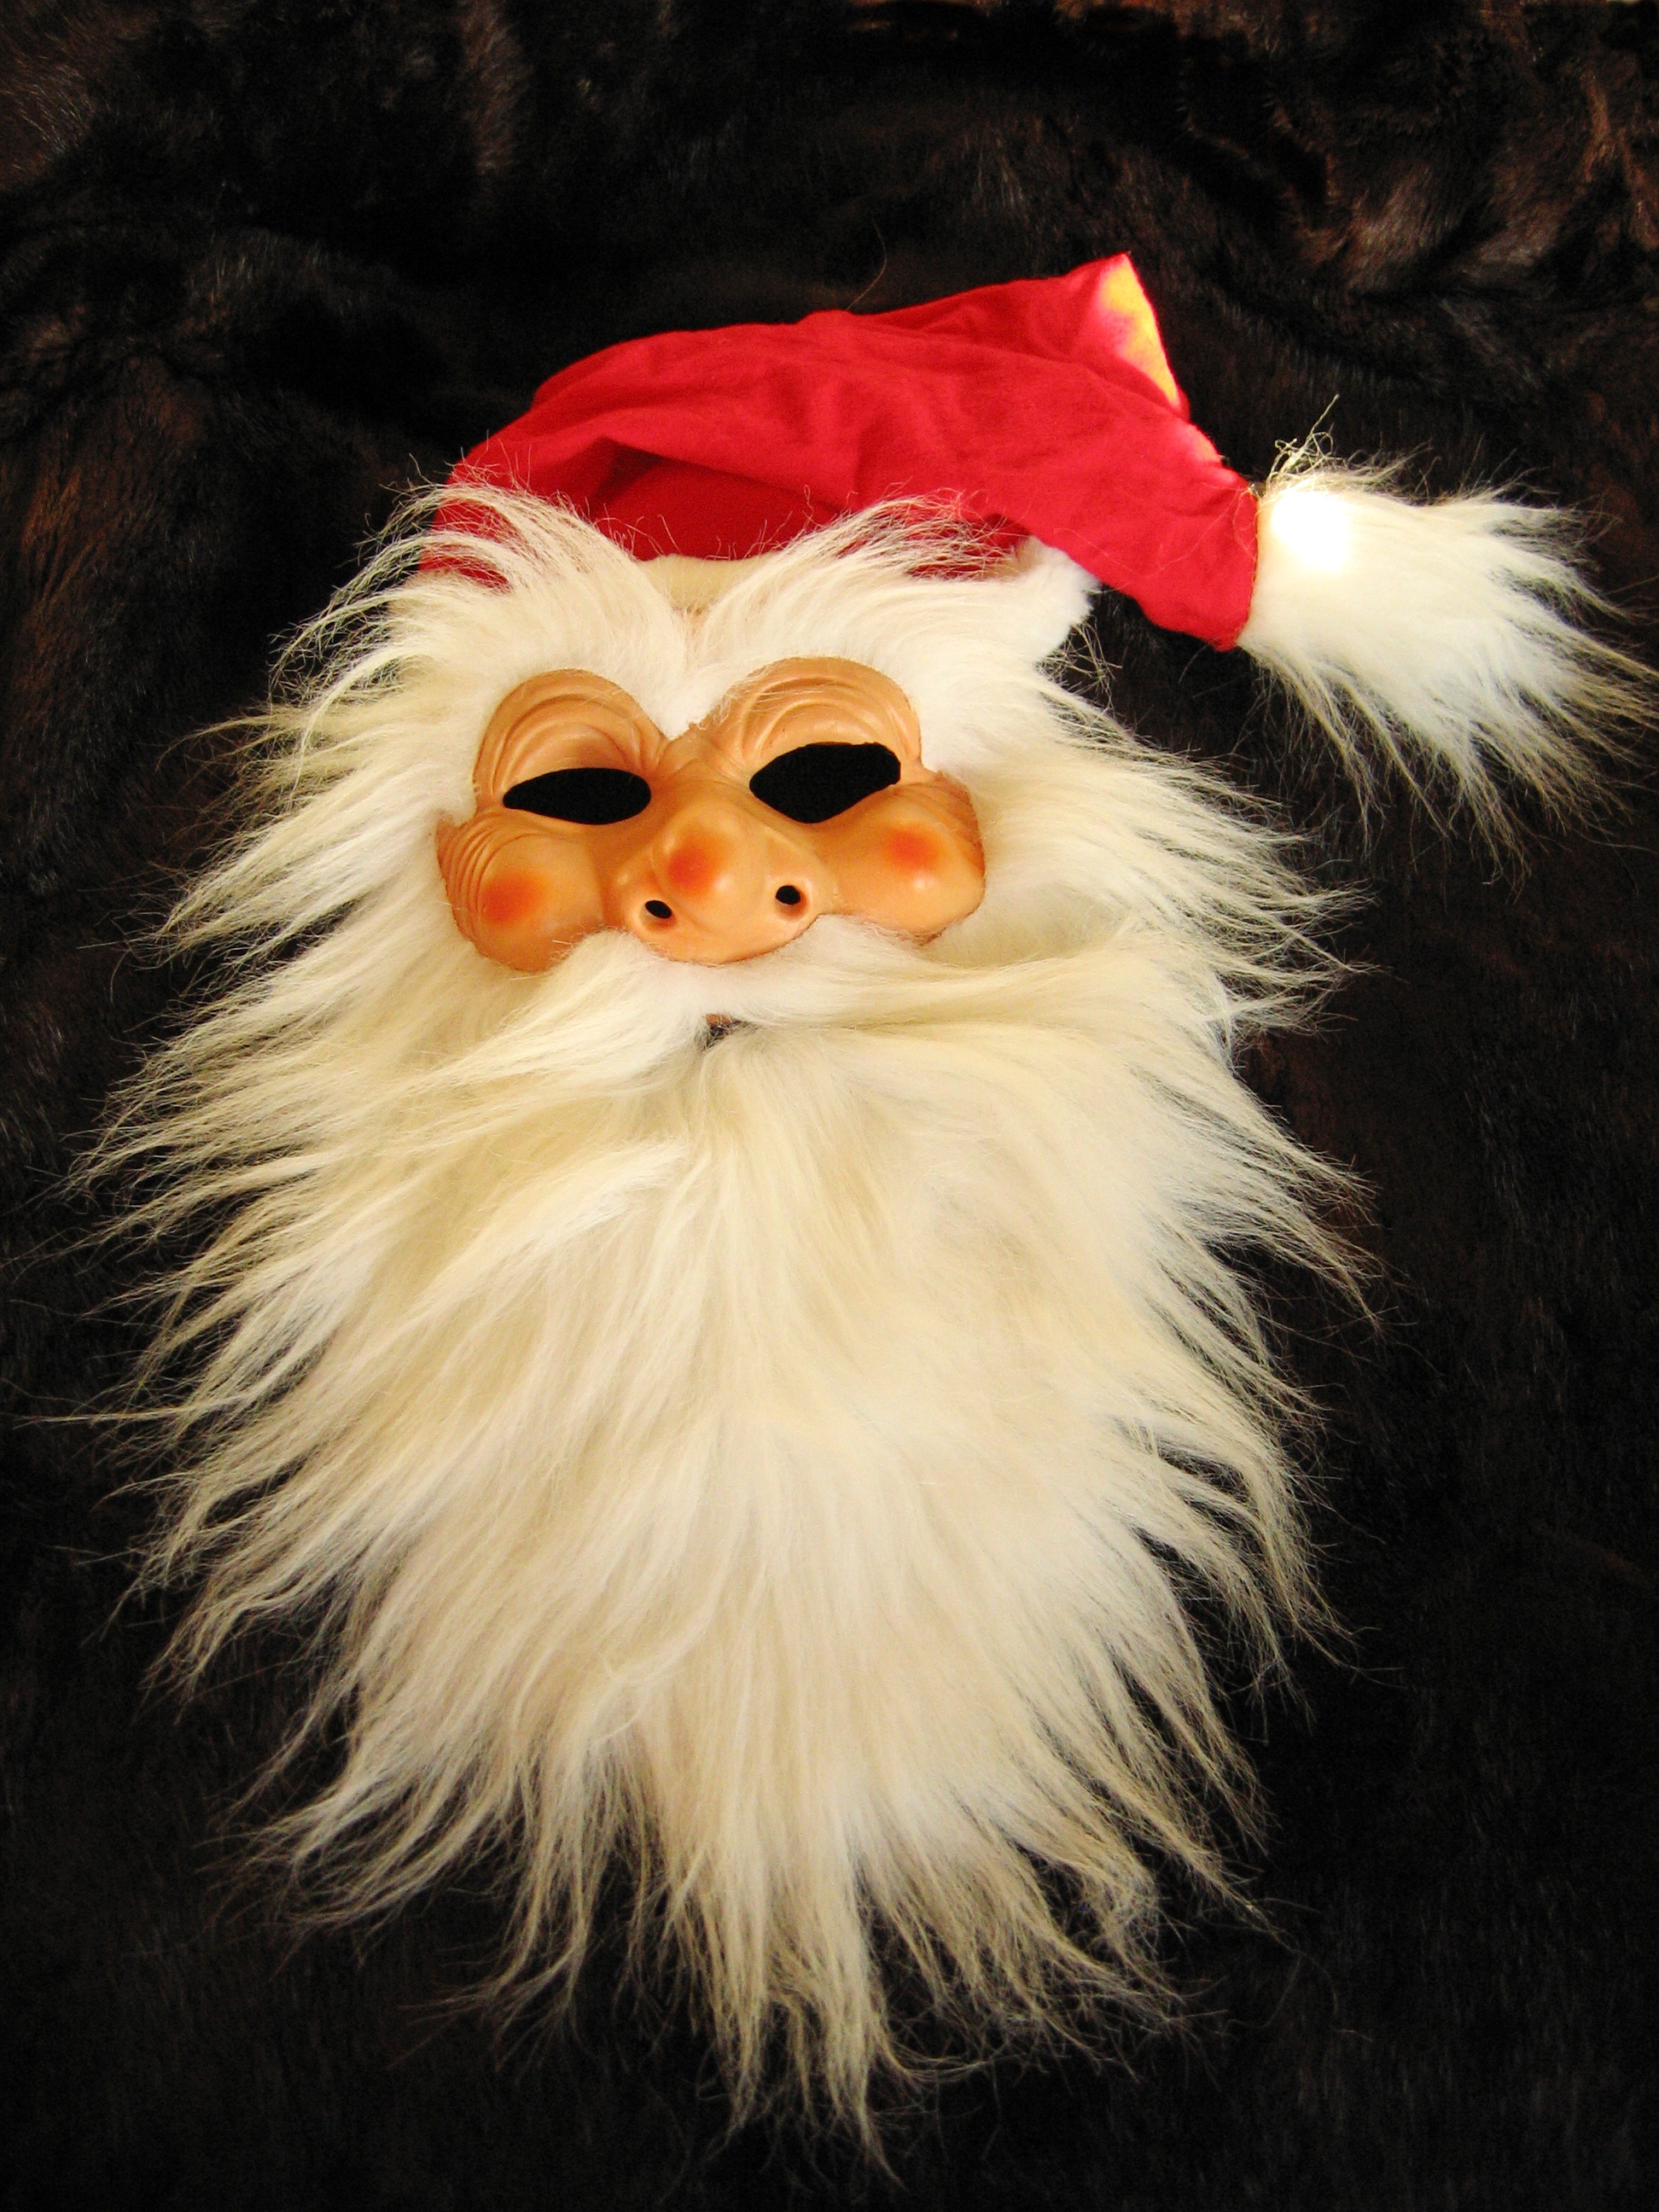
winter, cat, christmas, christmas decoration, december, claus, weekend, santa claus, gnomes, christmas eve, merry christmas, mask blank